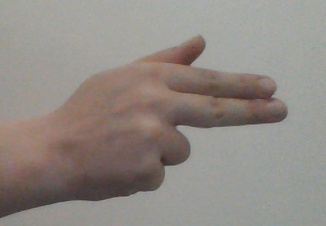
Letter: ghain